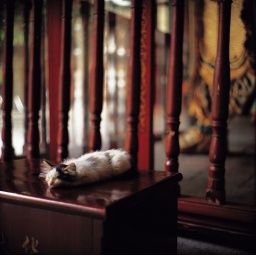
Seems the donation box is very comfortabel. The cat have a peaceful sleeping under the bless of the gods.